Dòmhnall Ruadh Chorùna

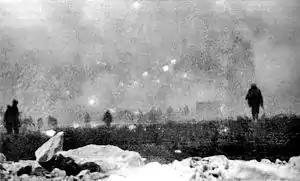
British infantry advancing through gas at Loos, 25 September 1915

Unbeknownst to Dòmhnall, he was actually describing the first use of poison gas by the "British" Army on the Western Front and one of the most disastrous friendly fire incidents of the First World War. On the first day of the Battle of Loos, chlorine gas, codenamed "Red Star", was deployed (140 tons) and aimed at the German Sixth Army's positions on the Hohenzollern Redoubt. The wind proved fickle and the gas either lingered in no man's land or blew right back into British trenches. Escalating the situation, an extremely well-aimed and retaliatory artillery barrage resulted in German shells exploding upon the unused gas cylinders and releasing even "more" poison gas throughout British lines. The use of poison gas during the Battle of Loos caused 10 deaths and at least 2,000 cases of serious injury to British soldiers. The use of poison gas by all sides violated the 1899 Hague Declaration Concerning Asphyxiating Gases and the 1907 Hague Convention on Land Warfare.